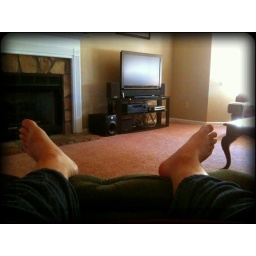
Just chillin' in the green chair for now.